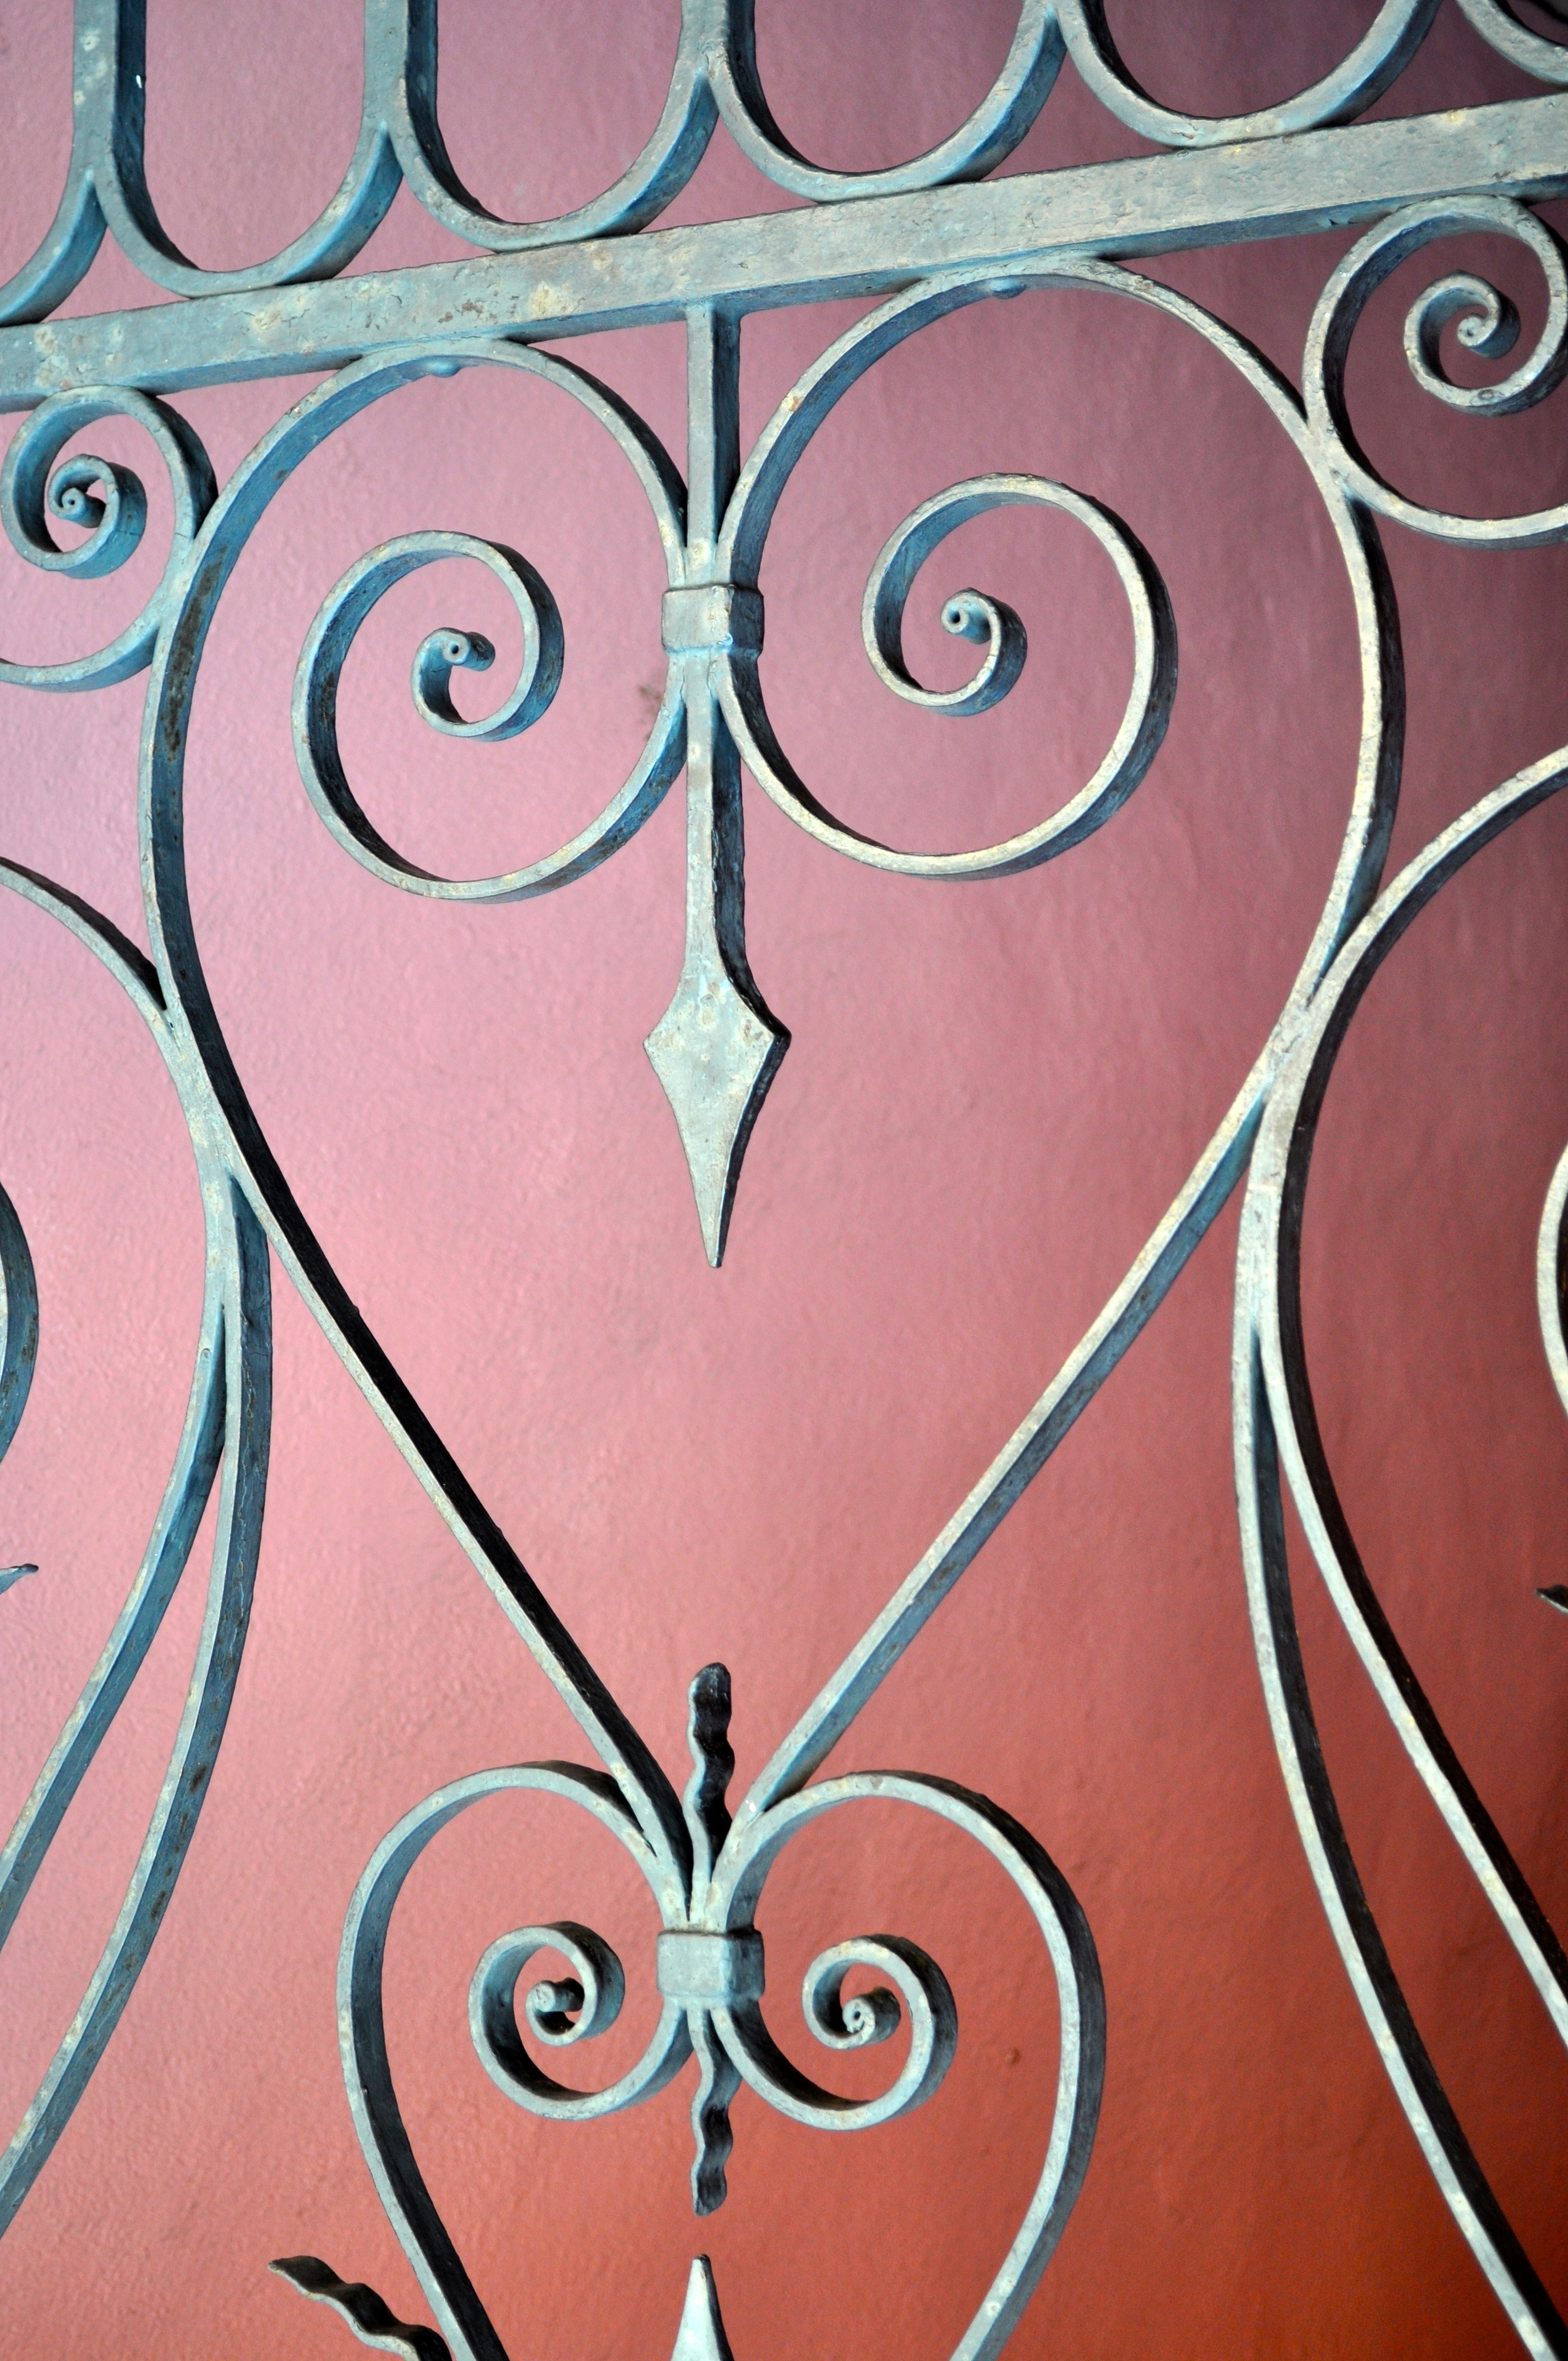
number, heart, pattern, line, geometric, furniture, pink, gate, material, circle, human body, font, art, design, symmetry, organ, carving, shape, modern art, flooring